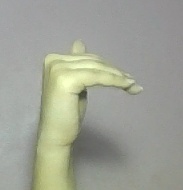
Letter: khaa